Jeremy Smith (ice hockey)

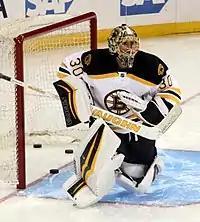
Smith during the 2015 pre-season with the Boston Bruins.

On July 2, 2014, Smith signed a one-year, two-way contract with the Boston Bruins. Smith was sent down to Providence Bruins to be a call-up along with Malcolm Subban for the majority of the season.